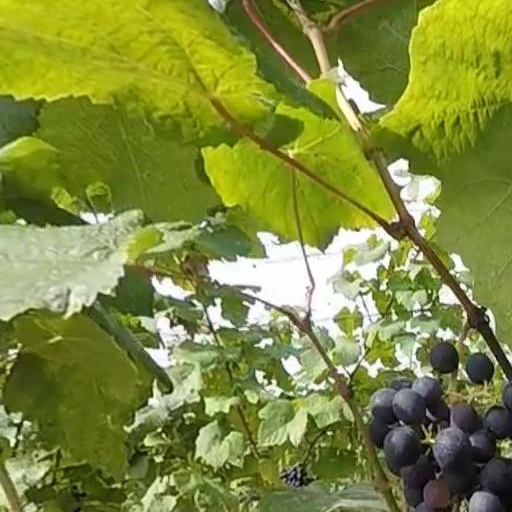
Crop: grape